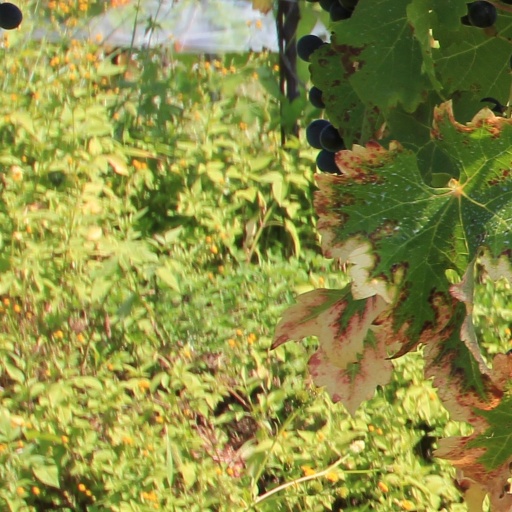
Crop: grape